Twilight (comic book)

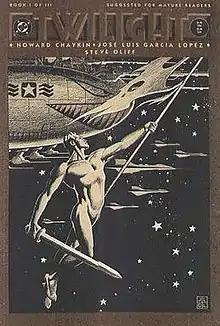
"Twilight" #1, art by José Luis García-López.

Twilight is a three-issue prestige format miniseries by Howard Chaykin and José Luis García-López published in 1990 by DC Comics.